Tom Clurey

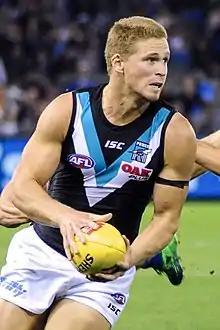
Clurey playing for Port Adelaide in June 2018

Tom Clurey (born 23 March 1994) is a professional Australian rules footballer who played for the Port Adelaide Football Club in the Australian Football League (AFL). He was drafted by Port Adelaide with the 29th selection in the Australian Football League's (AFL) 2012 National Draft from Murray Bushrangers in the TAC Cup.